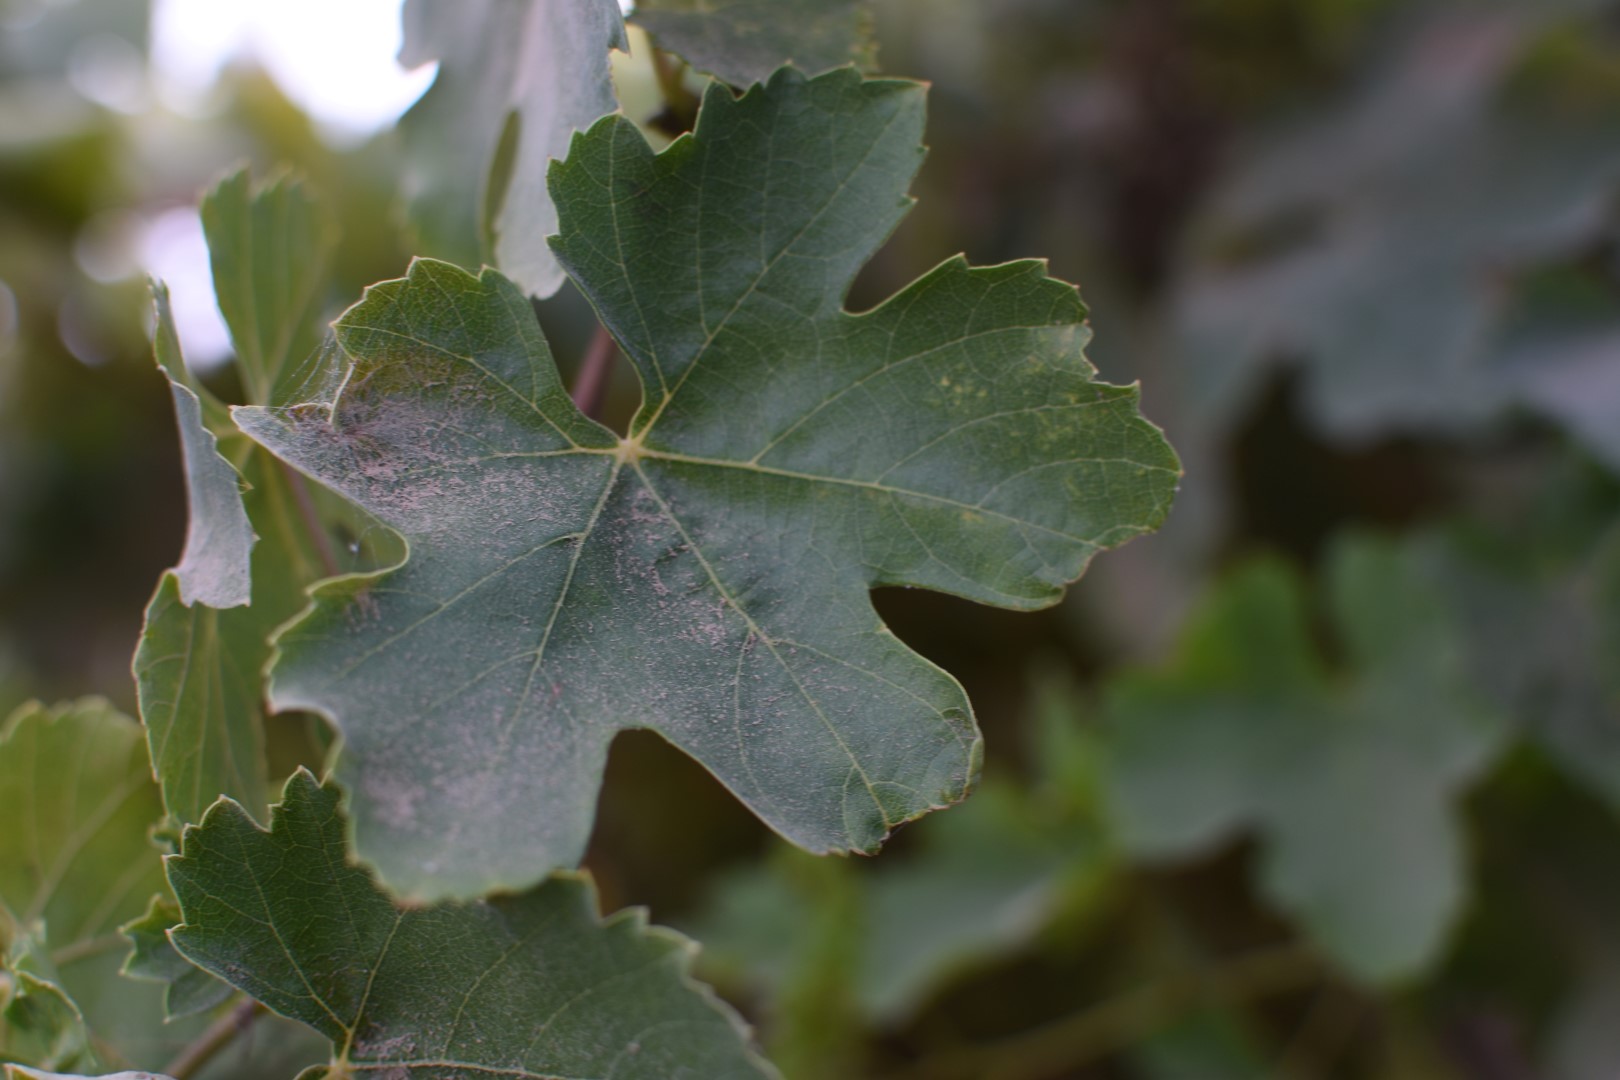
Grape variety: Thompson Seedless